Dennis Bergkamp

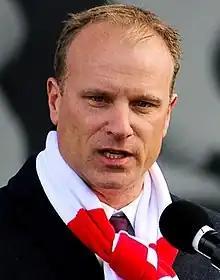
Bergkamp at the unveiling of his statue at the Emirates Stadium in 2014

Dennis Nicolaas Maria Bergkamp (born 10 May 1969) is a Dutch professional football coach and former player who was most recently the Assistant manager of Ajax. Originally a wide midfielder, Bergkamp was moved to main striker while still a teenager and then to second striker, where he remained throughout his playing career. He is widely regarded as one of the greatest players of his generation, one of the greatest players in Premier League history and amongst Ajax's and Arsenal's greatest ever players.